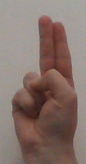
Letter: taa